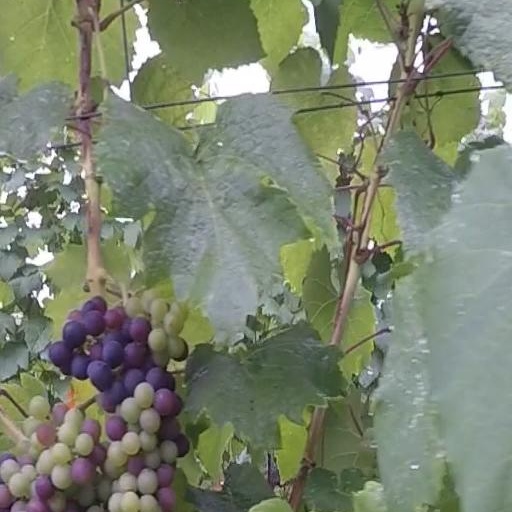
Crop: grape